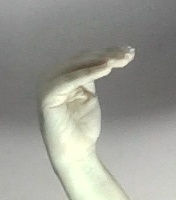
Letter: haa